Adam Hills

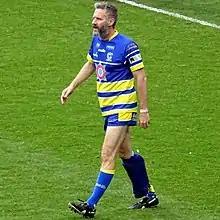
Hills playing for the Warrington Wolves PDRL side in 2019

Hills is a supporter of his hometown rugby league club the South Sydney Rabbitohs.